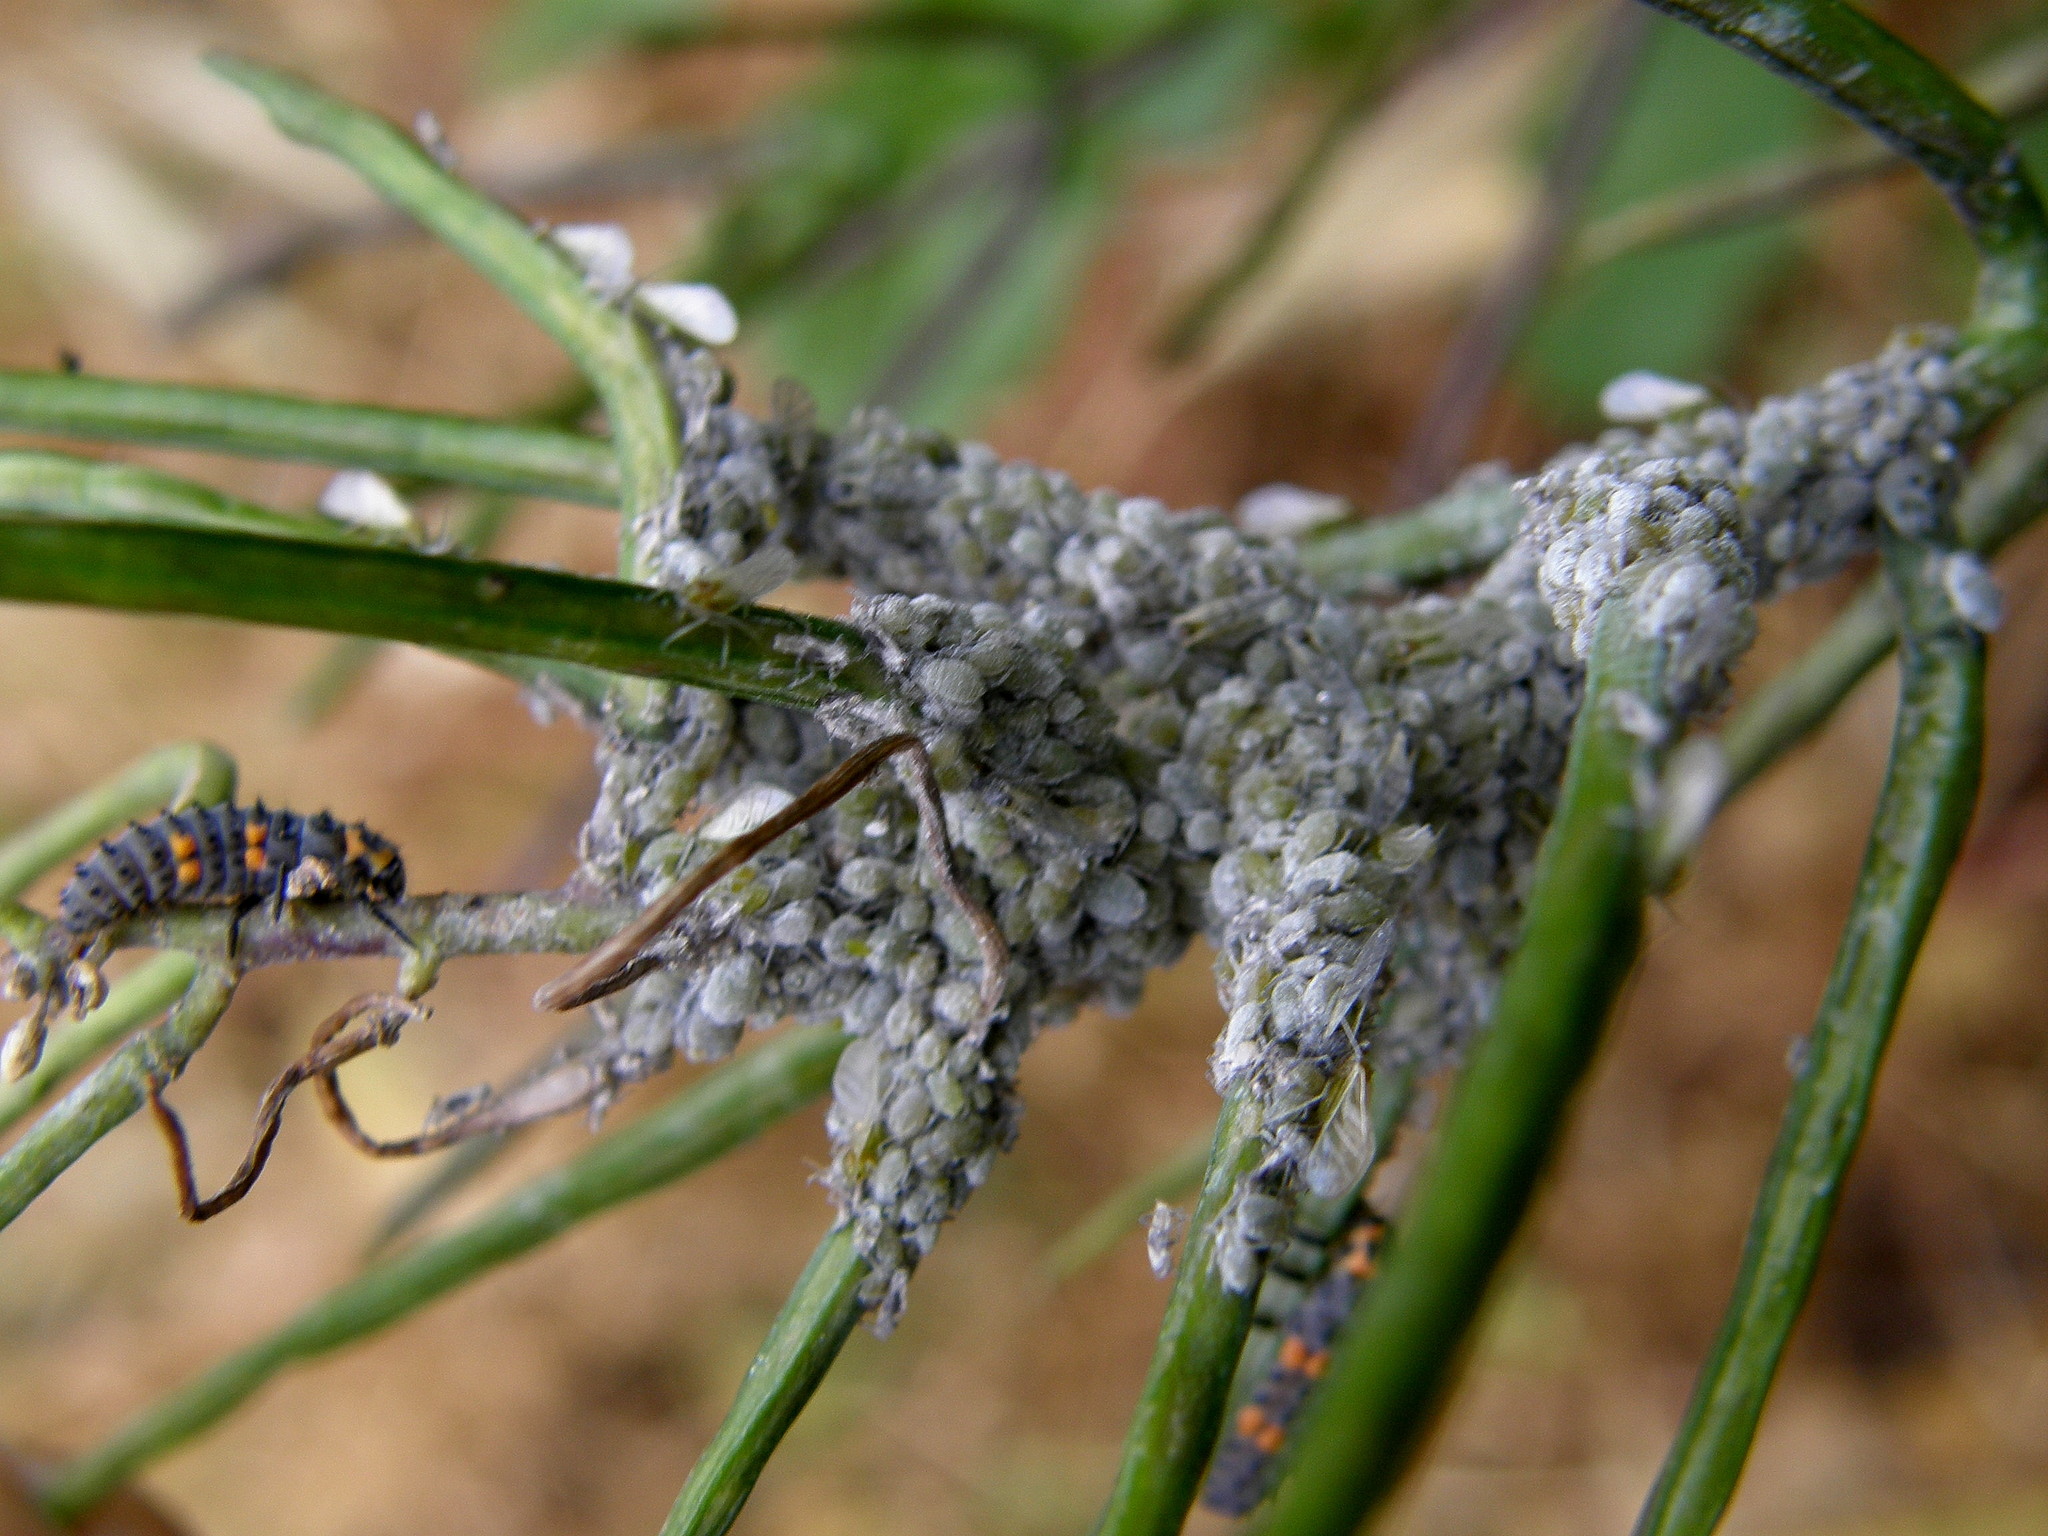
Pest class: cabbage_aphid